Arno Stern

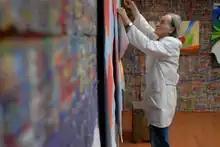
Stern in his studio, the on , Paris

Stern was born on 23 June 1924, in Kassel, Hesse, Germany. He attended a school there for three years before emigrating to France with his parents after Hitler came to power. After the outbreak of World War II, the family continued to flee to Switzerland. Together with around 300 other refugees, Stern spent his youth there in a makeshift factory building until the end of the war. During this internment period, the refugees were looked after by aid agencies that provided them with books, including about art history. He was a refugee for 12 years. Stern also used his limited free time to draw in these years. After years of internment and statelessness, Stern returned to France with his family after the war and became a French citizen.